Leo Panitch

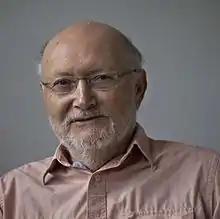
Sam Gindin

In 2012, Panitch, with his friend and colleague Sam Gindin, published "The Making of Global Capitalism: The Political Economy of American Empire" (2012). As its title suggests, the 456-page book is a comprehensive study of the growth of a global capitalist system over more than a century. Panitch and Gindin argue that the process known as globalization was not an inevitable outcome of expansionary capitalism but was consciously planned and managed by the US, the world's most powerful state. They dispute the idea that globalization was driven by multinational corporations that have become more powerful than nation states. For them, this claim ignores the intricate relationships between states and capitalism; for example, states maintain property rights, oversee contracts, and sign free trade agreements, while deriving tax revenues and popular legitimacy from the success of capitalist enterprises within their borders.